Yemen Arab Republic

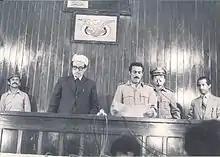
Ali Abdullah Saleh first speech, 1978.

But King Ahmad died suddenly, throwing the plotters into disarray. His son Muhammad al-Badr was crowned in his place on September 19. Badr promised to modernize Yemen so that it could "catch up with the caravan of world progress." We will probably never know whether he had any intention of implementing the promised reforms in the long term, because the military revolutionaries quickly switched its plot from the king to his son. Just a week after Badr's coronation, a coup took place in Sana'a on September 26: Group of the Nasserist officers, called itself a Revolutionary Command Council, overthrew the Yemeni monarchy, and King Badr and his accomplices fled. The new government declared Yemen a republic, abolished slavery, a curfew was imposed and the Yemeni military police was formed. The coup in the north almost coincided (and inspired) with the beginning of the uprising and emergency in the south (in Aden). The first country to recognize the republic was the USSR. Two days after the coup, Abdullah al-Sallal, one of the main organizers of the coup and the first president of the newborn republic, said: "The corrupt monarchy which ruled for a thousand years was a disgrace to the Arab nation and to all humanity. Anyone who tries to restore it is an enemy of God and man!".